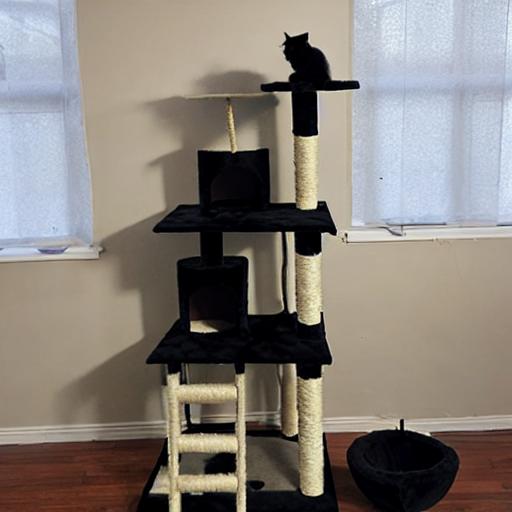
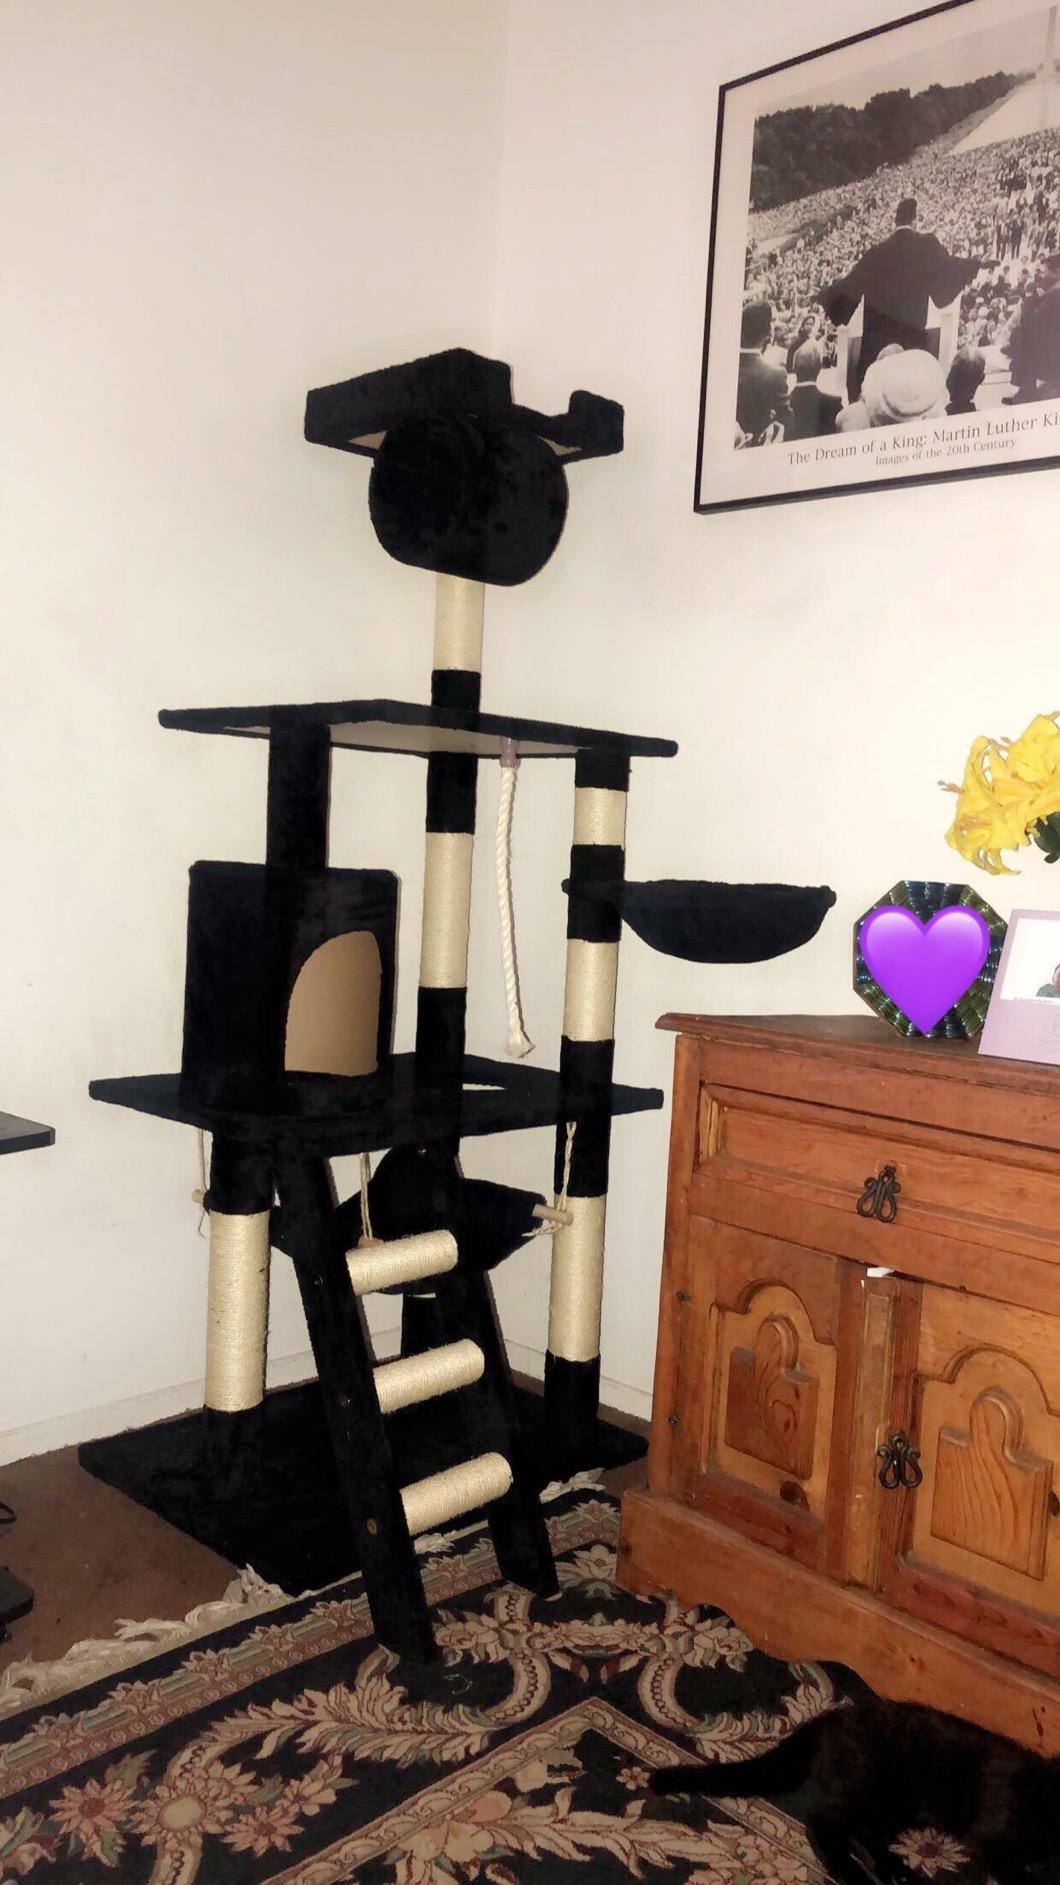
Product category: items_cat tree
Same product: no